3rd Brigade, 7th Infantry Division (United States)

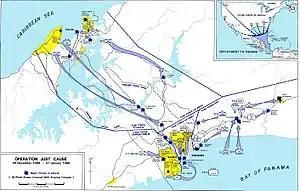
Tactical map of Operation Just Cause.

In October 1974 the 7th and two brigades reactivated at their former garrison, Fort Ord (a National Guard "roundout" brigade, the 41st, would periodically train with the division as its third brigade). The unit did not see any action in Vietnam or during the post war era, but was tasked to keep a close watch on South American developments. It trained at Fort Ord, Camp Roberts, and Fort Hunter Liggett. On 1 October 1985 the division redesignated as the 7th Infantry Division (Light), organized again as a light infantry division. It was the first US division specially designed as such. The various battalions of the 17th, 31st, and 32nd Regiments moved from the division, replaced by battalions from other regiments, including battalions from the 21st Infantry Regiment, the 27th Infantry Regiment, and the 9th Infantry Regiment. The 27th Infantry and the 9th Infantry Regiment participated in Operation Golden Pheasant in Honduras. In 1989 the 3rd Brigade, 7th Infantry Division participated in Operation Just Cause in Panama.